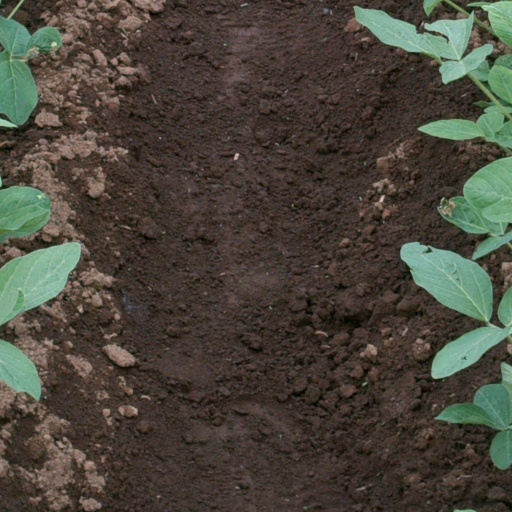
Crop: soybean